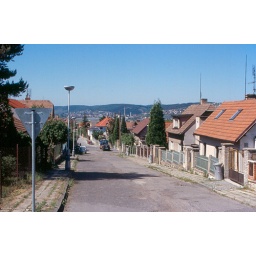
Kolarova, the street where Marie, our Friendship Force host, lived. Her house is the bright red roof in the next block.